Drawing

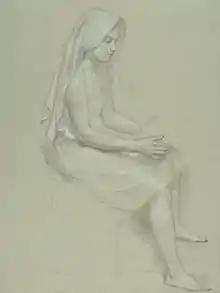
Study drawing with white highlights by William-Adolphe Bouguereau

Shading is the technique of varying the tonal values on the paper to represent the shade of the material as well as the placement of the shadows. Careful attention to reflected light, shadows and highlights can result in a very realistic rendition of the image.